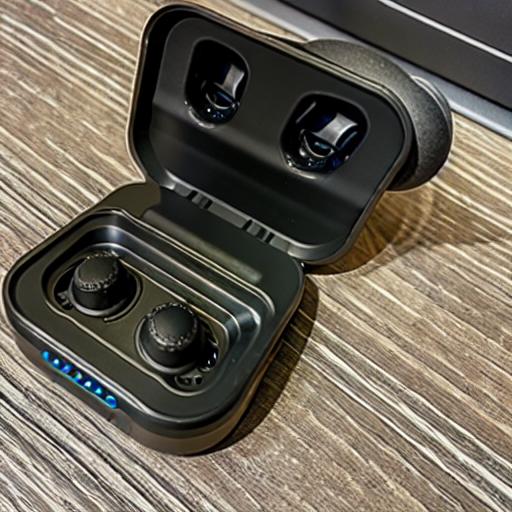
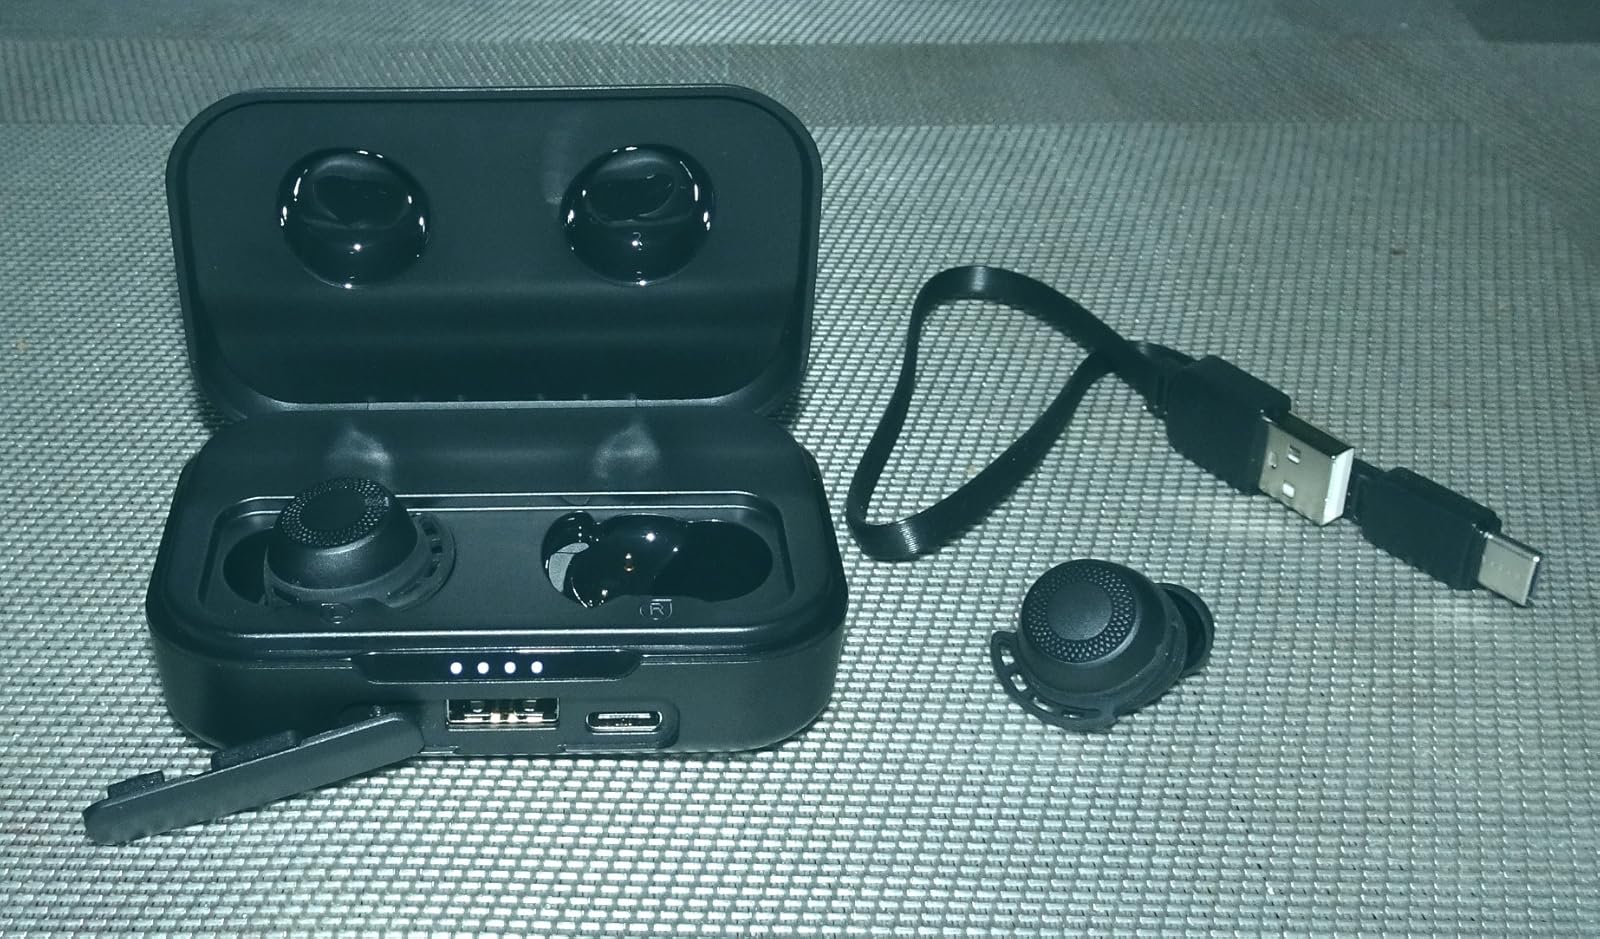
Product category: earbuds
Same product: no